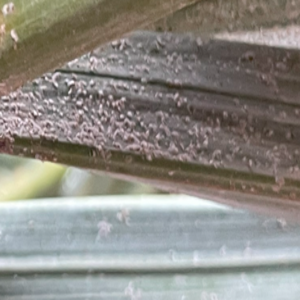
Label: Parlatoria Blanchardi